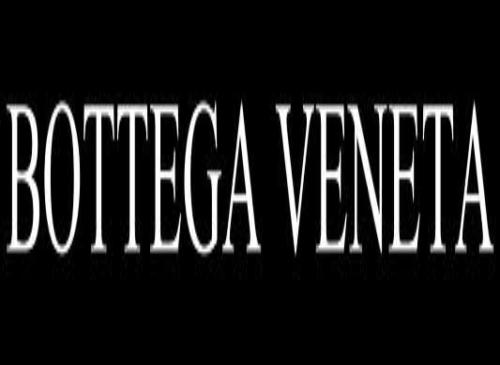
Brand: Bottega Veneta
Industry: Clothes